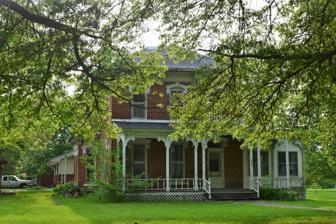
Building: W.H. Tedford House
Country: United States of America
Year built: 1887
Historic house in Iowa, United States United States historic place W.H. Tedford House U.S. National Register of Historic Places Show map of Iowa Show map of the United States Location 312 S. West St. Corydon, Iowa Coordinates 40°45′19″N 93°19′20″W / 40.75528°N 93.32222°W / 40.75528; -93.32222 Area less than one acre Built 1887 Architectural style Italianate NRHP reference No. 79000947 Added to NRHP March 26, 1979 The W.H. Tedford House , also known as the Poston House , is an historical building located in Corydon, Iowa , United States. The house was built in 1887 for W.H. Tedford, a local attorney who served as a justice of the district court from 1891 to 1901. The house was sold to Eugene E. Poston after Tedford's death in 1917, and it remained in that family well into the 20th century. The house is a typical example of late 19th century vernacular Italianate residential architecture found in Iowa. The house features a bracketed cornice and large window hoods. The elaborate woodwork detail of the porch is of particular note. It is capped with a low, crested hipped roof . The house was listed on the National Register of Historic Places in 1979. The Tedford Family William Hamill Tedford was born in Blount County, Tennessee on November 8, 1844. He moved with his parents to Louisa County, Iowa in 1851. In 1861, Tedford enlisted in Company F, Eleventh Iowa Infantry and served four years with the Union army during the U.S. Civil War. Following the War, he attended Grand View Academy, and then graduated from the Law Department at the State University of Iowa (now, the University of Iowa) in 1869. Shortly after, he began practicing law in Corydon, Iowa, where he was a senior member of the law firm Tedford & Miles from 1873 to 1879. From 1891 to 1901, he was a judge on the district court, prior to returning to private practice with the firm Tedford & Carter in Corydon. References